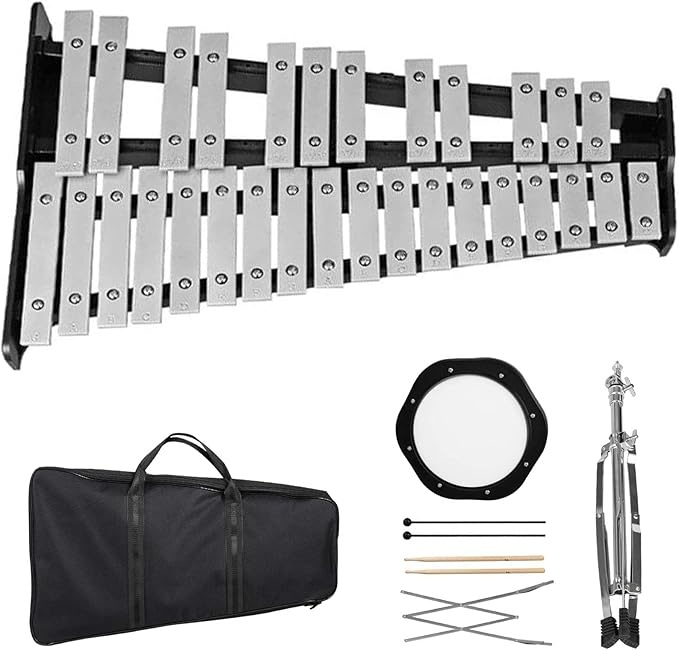
Giantex Percussion Glockenspiel Bell Kit 30 Notes with Carry Case, Practice Pad, Adjustable Height Stand, Bell Mallets, Wooden Sticks, Music Stand, Xylophone Percussion Instrument Set
About This 【A Whole Set of Glockenspiels Practice Kit】Our percussion glockenspiel bell kit is made for you. The package includes: 1 X 30 Notes Percussion Glockenspiel, 1 X Adjustable Stand, 1 X Wire Music Desk, 1 X 8" Practice Pad, 1 X Carrying Case, 1 Pair Of Bell Mallets, 1 Pair Of Drum Sticks, This bell kit set is cost-effective and saves time for you to purchase additionally. 【 30 Notes G5-C8 and 8" Practice Pad】This percussion glockenspiel bell kit has specially made wood bracket. You can see the bracket under practice pads is made of durable wood with double-row keys and 30 note (Range: G5-C8), 2.5 octave bells and 8" practice pad provide extra fun for your playing. 【Height Adjustable Music Stand Fits All People】The percussion glockenspiel bell kit comes with adjustable music stand (23-38’’) and it is made of electroplated stainless steel, which is suitable for children and adults of different heights, sitting or standing. 【30 Note Aluminum Glockenspiel Bell Kit】This 30-Note aluminum percussion glockenspiel bell kit is made of high-quality aluminum plate, the aluminum is super durable and sustain repeated use and not easy to damage, and it will last for a long time. 【With Durable Carrying Case】The percussion glockenspiel bell kit has a portable carrying case, convenient for you to carry the Glockenspiel set around with you, the case material is also specially customized, durable and holds the kit perfectly and sustains all weathers. Overview Color : Silver & Black Brand : Giantex Material : Birch Wood & Aluminum Model Name : Giantex Percussion Glockenspiel Bell Kit Item Weight : 12 Pounds
Brand: Giantex
Category: Arts & Entertainment > Hobbies & Creative Arts > Musical Instruments > Percussion > Glockenspiels & Xylophones > Glockenspiels